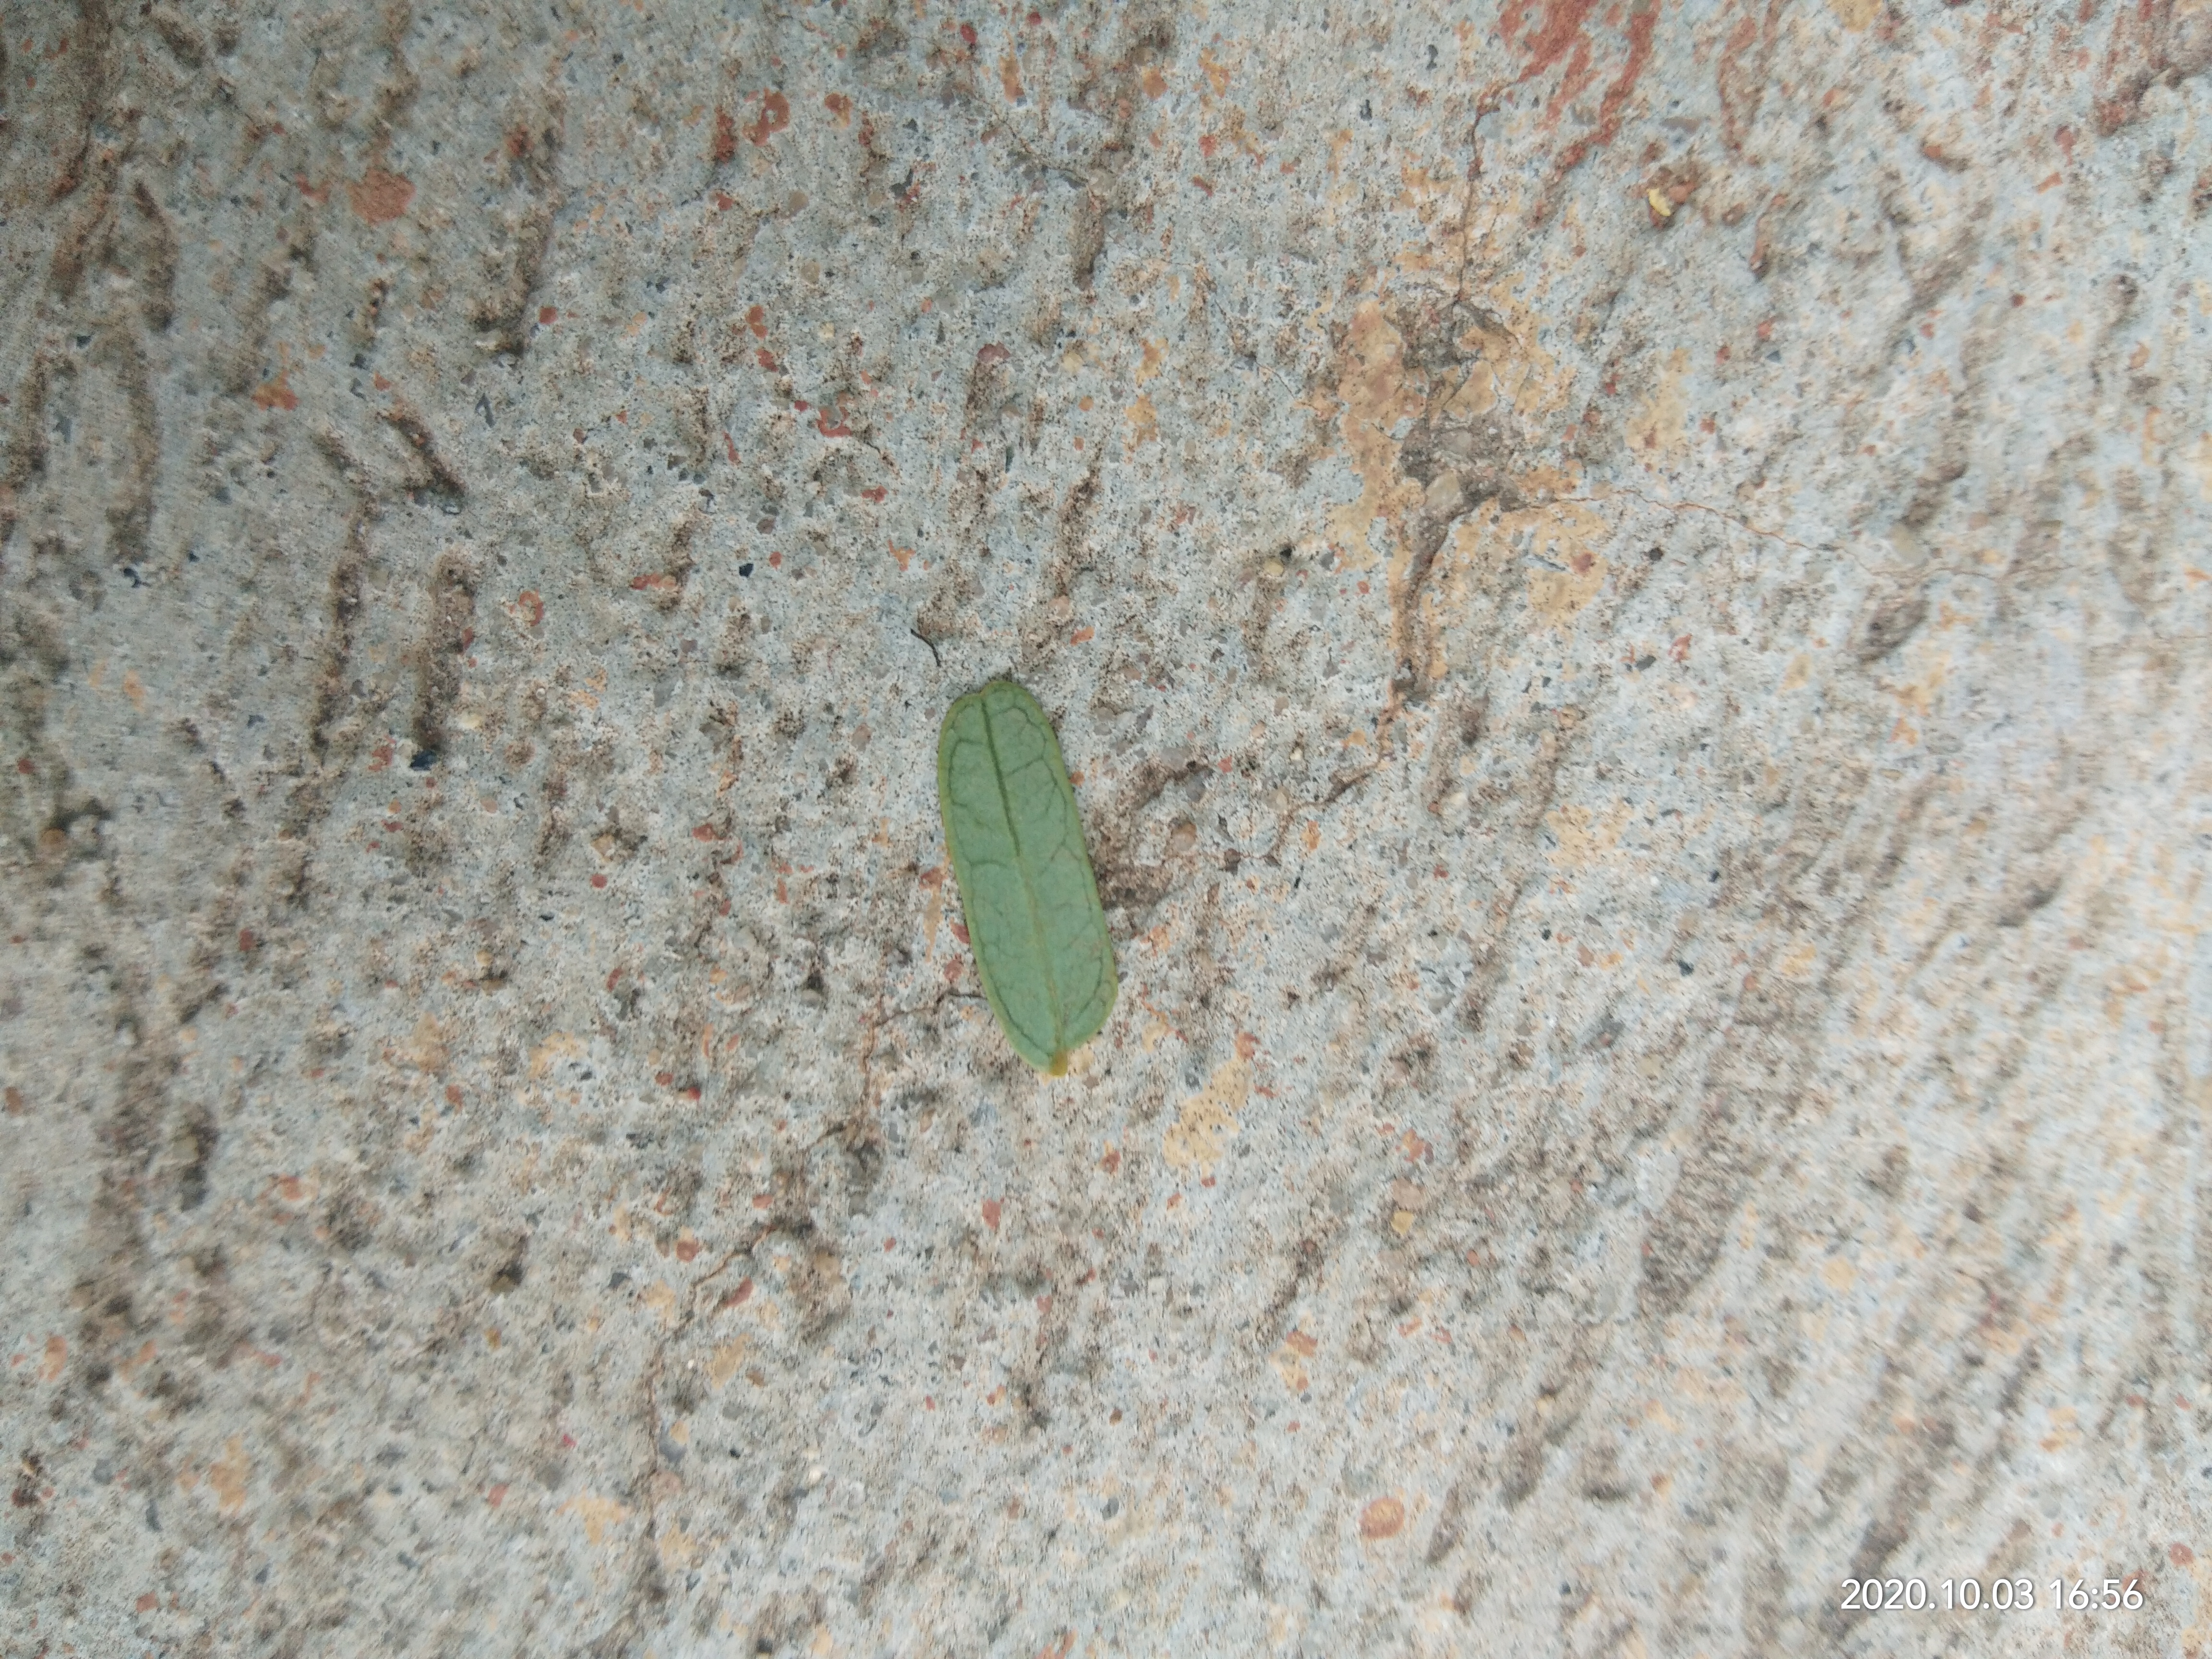
Plant: Tamarind